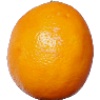
Label: Lemon Meyer 1